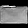
Label: Bag